The Flaming Lips

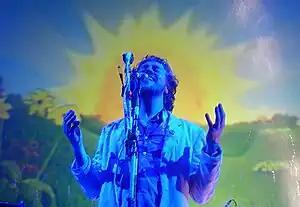
Wayne Coyne in concert in January 2004

To enhance the live experience for their audience and to accurately reproduce the sound of "The Soft Bulletin" live, the Lips devised the concept of the "Headphone Concert". A low-powered FM transmitter was set up at shows, and the concert was simultaneously broadcast to small Walkman-style receivers and headphones made available for free to audience members. This would, in theory, allow the audiences greater sonic clarity while still feeling the power of a full live P.A. This concept was debuted in Dallas, Texas, and at the South by Southwest conference in Austin, Texas, in March 1999, and was subsequently used on the "International Music Against Brain Degeneration Revue" tour. This tour featured Japanese band Cornelius, Sebadoh, Robyn Hitchcock, Sonic Boom's E.A.R. and IQU.